Edward James Ravenscroft

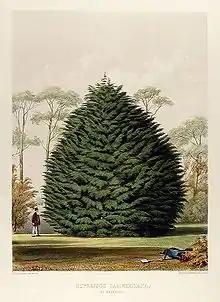

Edward James Ravenscroft (1816–1890), was the author of "The Pinetum Britannicum" (1884), a monumental three-volume work that describes and depicts exotic coniferous trees cultivated in Britain in the 19th century, when they were at the height of popularity.